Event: Nepal Earthquake
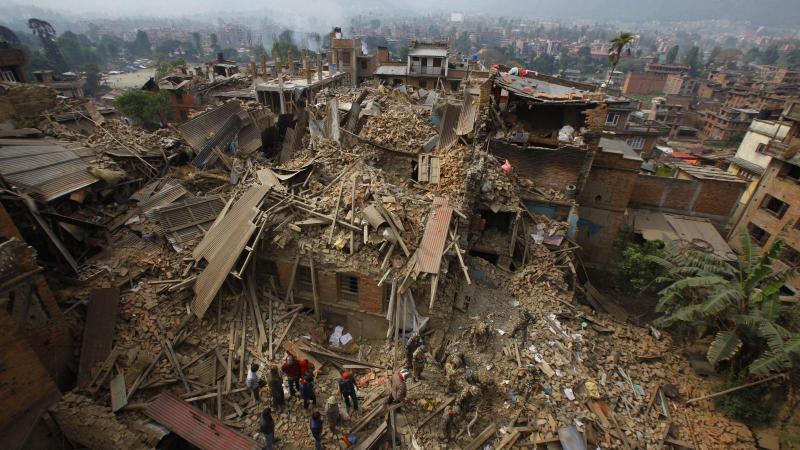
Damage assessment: damage